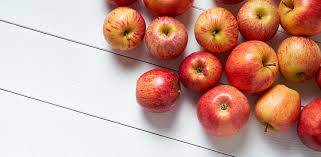
Label: Apple